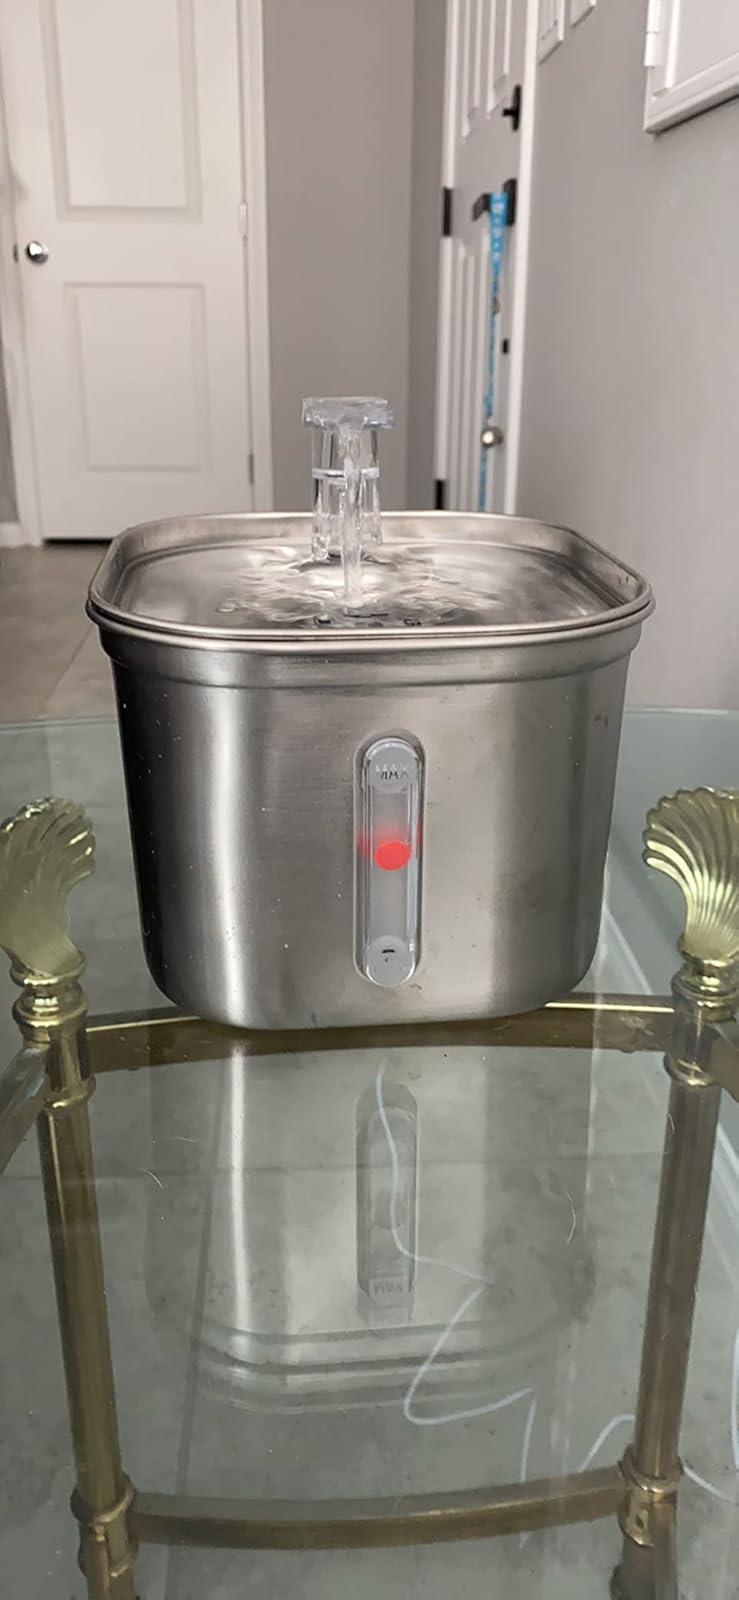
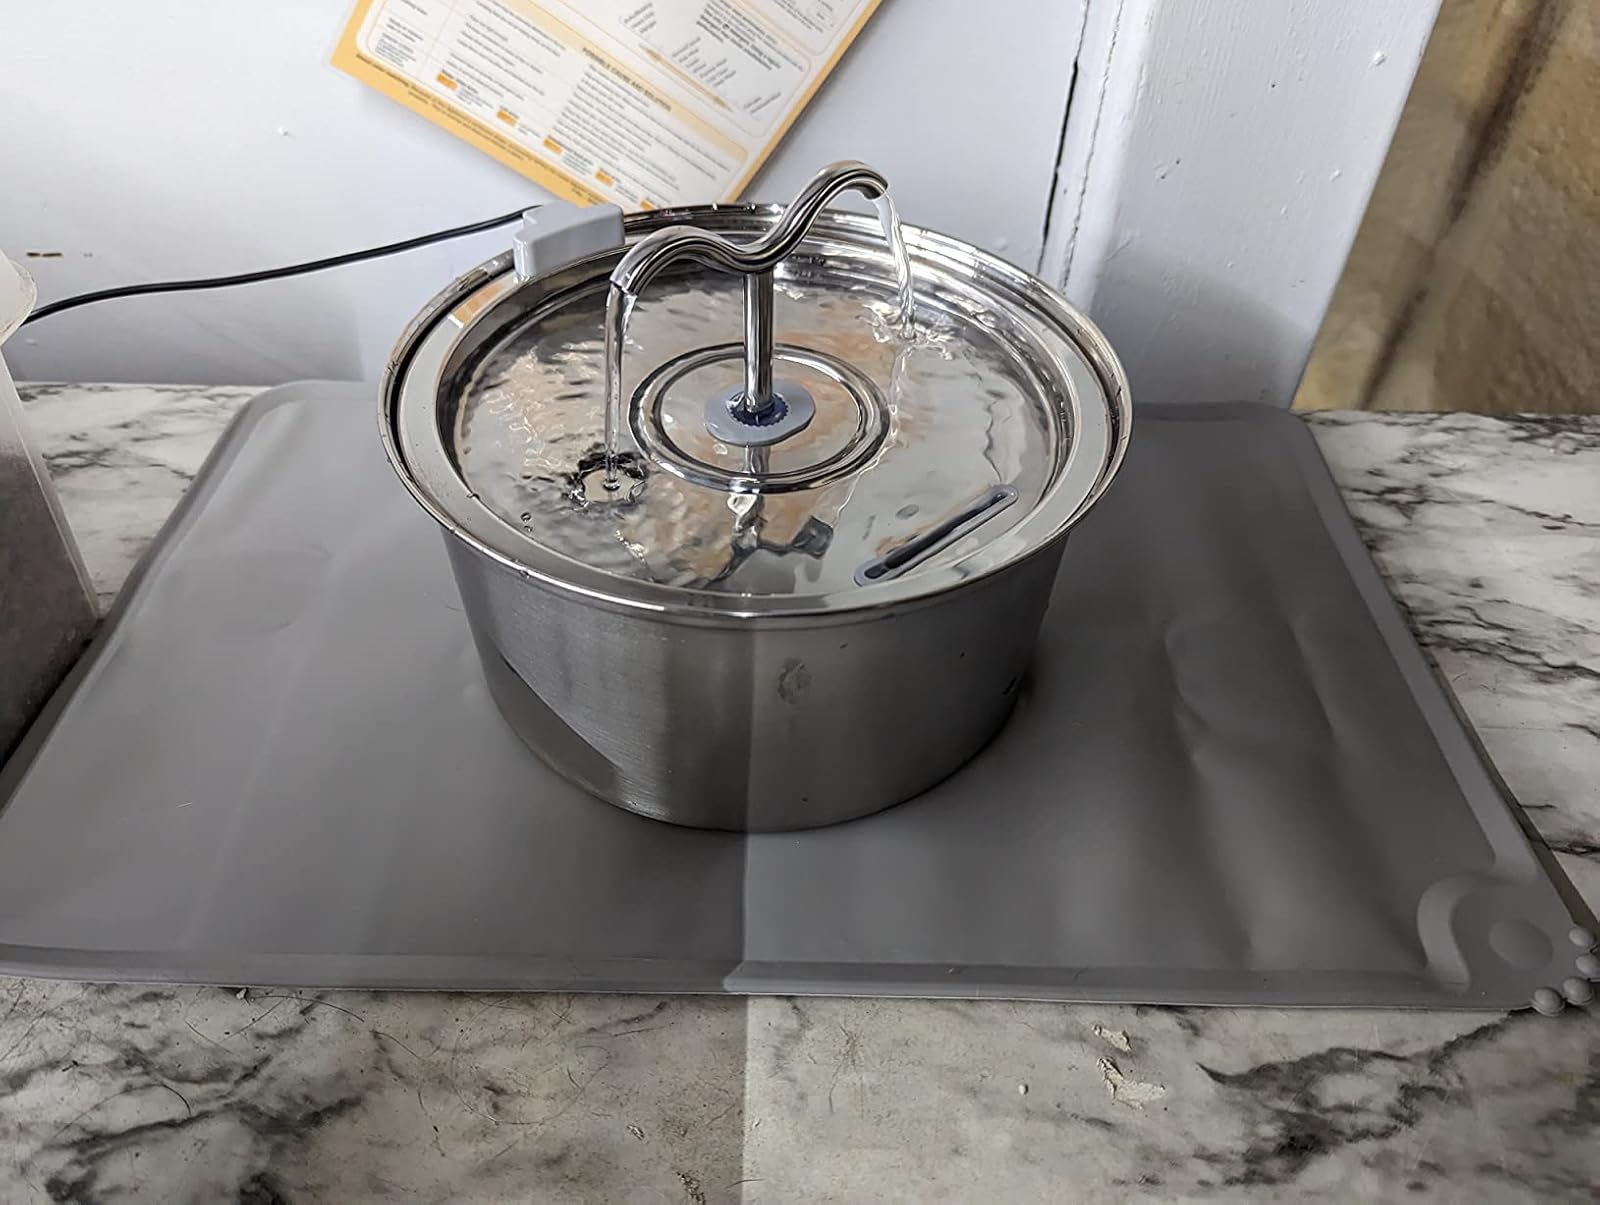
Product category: items_bowl
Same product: no